Los Alamos High School

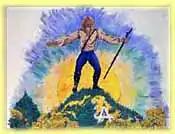

The team name, "Hilltoppers", derives from a popular nickname for the city, "The Hill." Sometimes LAHS students are referred to with the abbreviation "Toppers" or "'Toppers".